Central Public Works Department

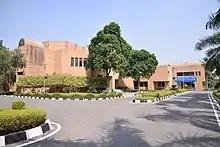
Academic block

National CPWD Academy is a Training Institute of Central Public Works Department (CPWD) which primarily focuses on the training needs of Group ‘A’ officers of CPWD via 52 weeks foundation course. Originally a training cell was set up in New Delhi in year 1965 for foundation training of Group ‘A’ officers. This training cell was developed into a full-fledged Training Institute at Ghaziabad which started functioning in 1995. The CPWD training Institute was renamed as National CPWD Academy in the year 2016.